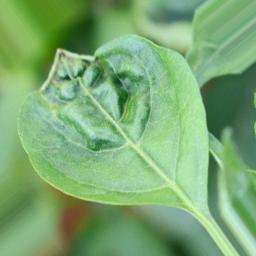
Label: mites_and_trips